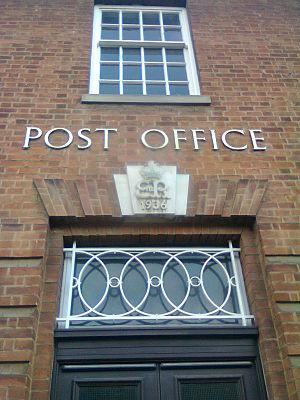
Une photo du monnogramme royal d'Édouard VIII du Royaume-Uni, au mur de March (ville en Cambridgeshire) bureau de poste. Le roi n'est jamais sacré, donc c'est aussi rare